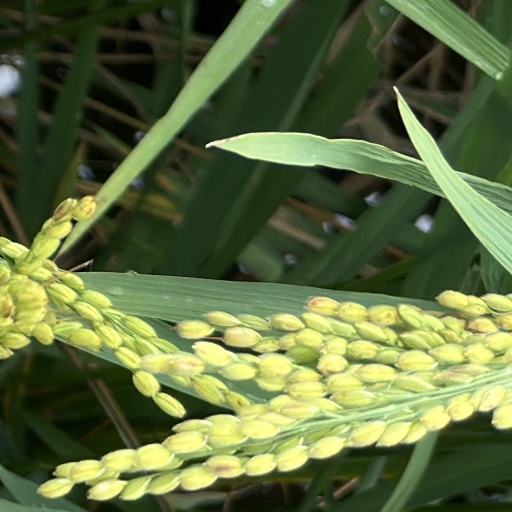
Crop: rice